Ipswich Town Hall

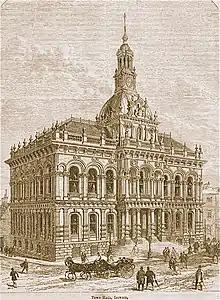
Ipswich Town Hall c. 1867-68

The first town hall had its origins in a chapel dedicated to St Mildrith which had been converted into a civic building by the insertion of an upper floor in the 18th century. This building together with an adjacent building standing to the east of it were remodelled with a new facade in the Paladian style by Benjamin Catt in 1818. The internal alterations to consolidate these two buildings properly into one civic space were not completed until 1842.